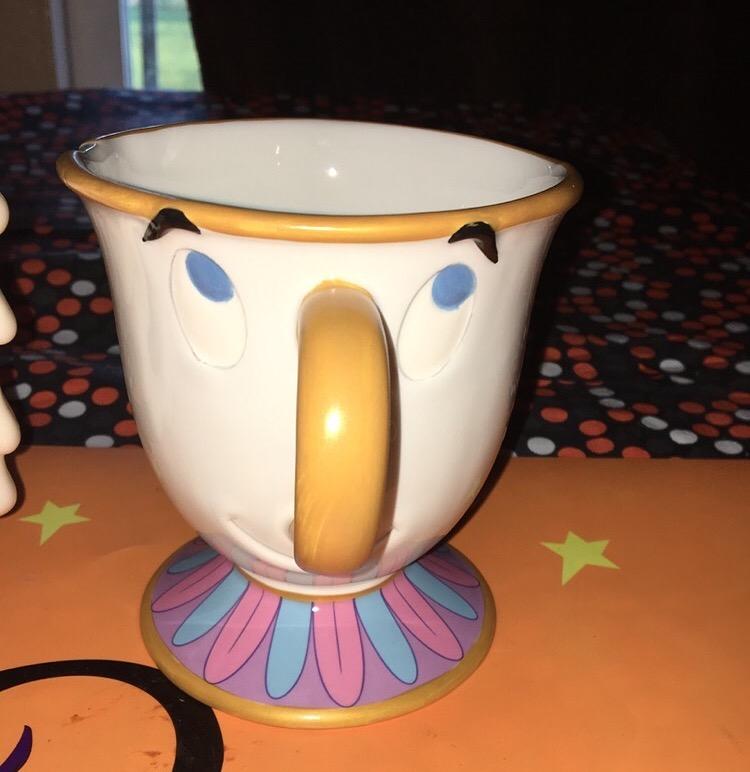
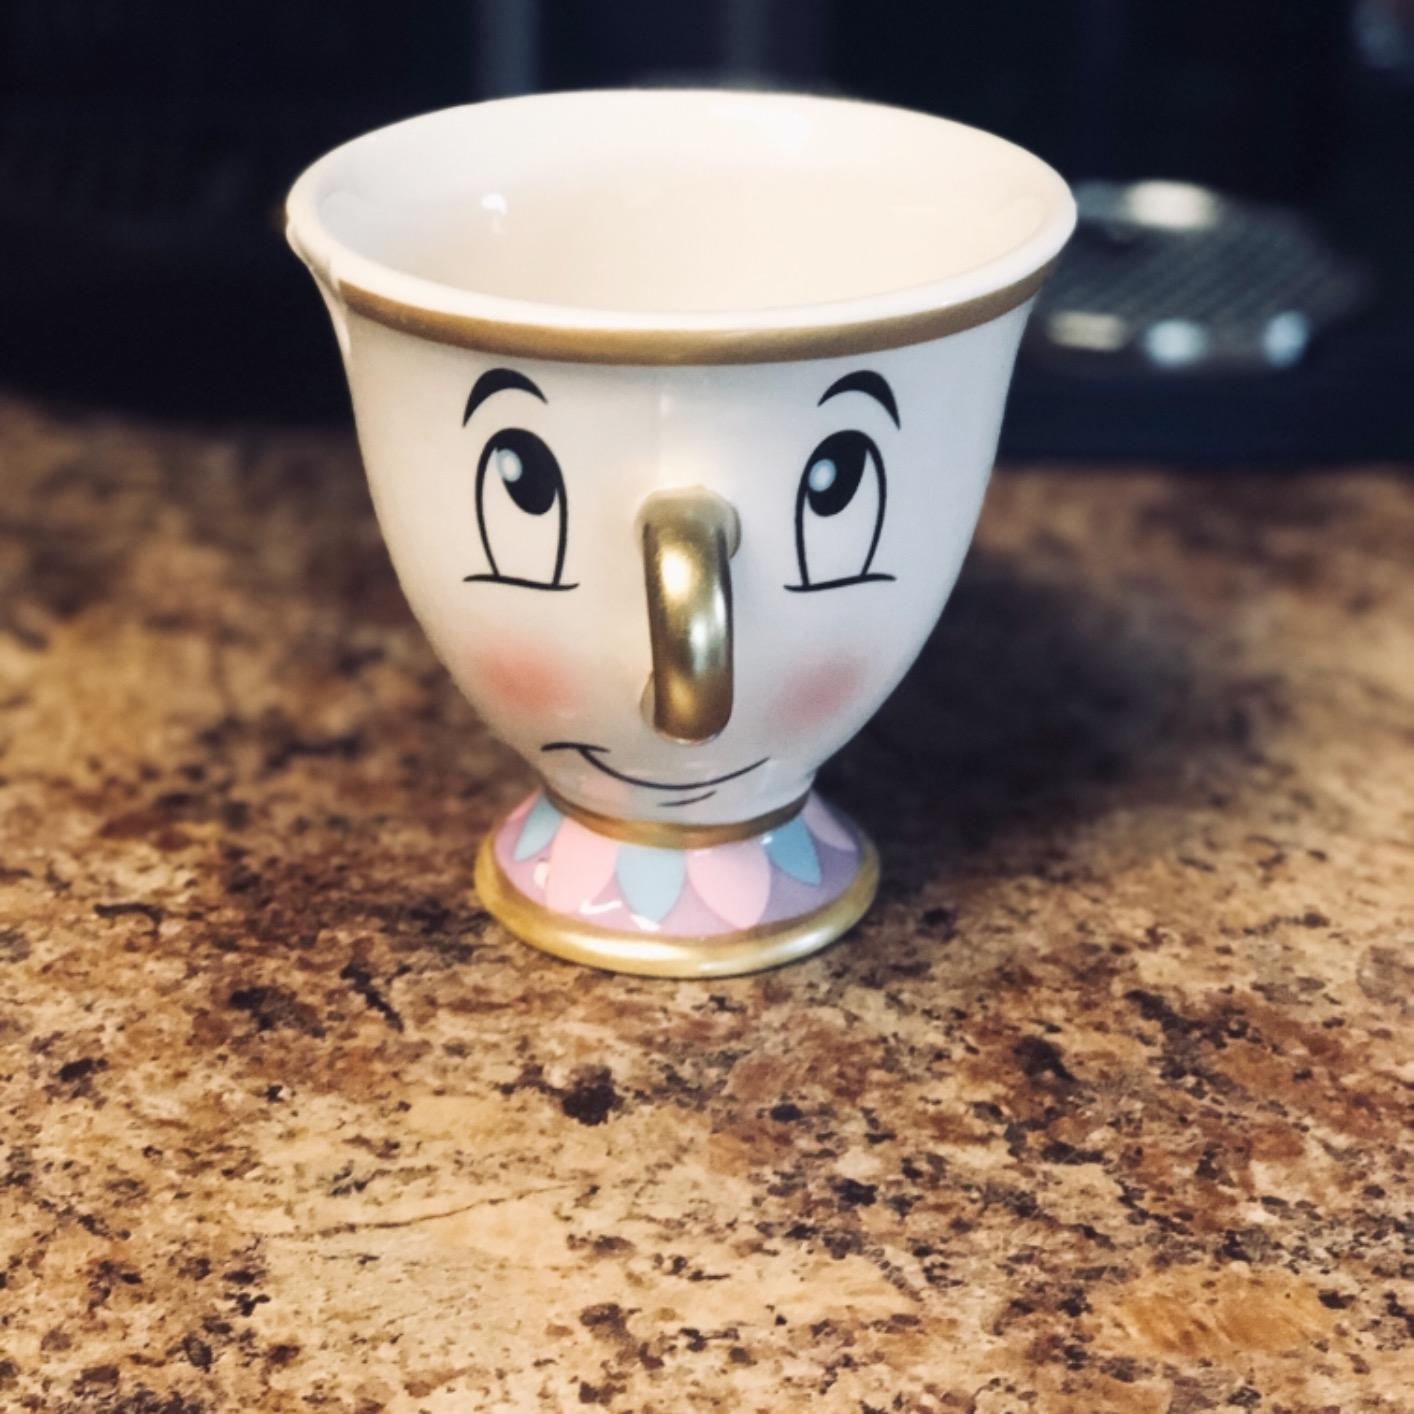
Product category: items_mug
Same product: no